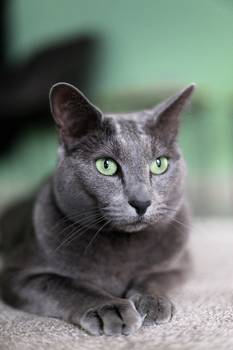
Label: No Watermark